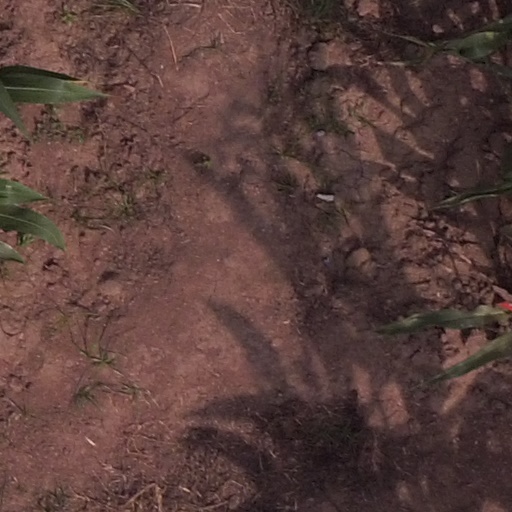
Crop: maize; corn